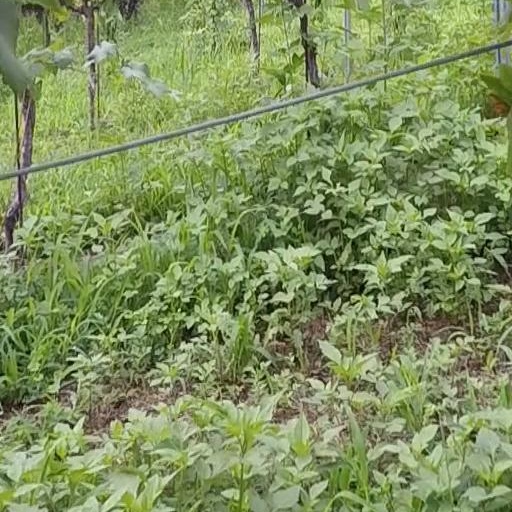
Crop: grape